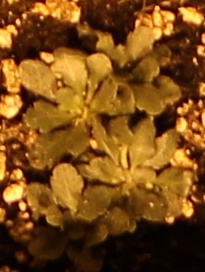
Label: Horseweed